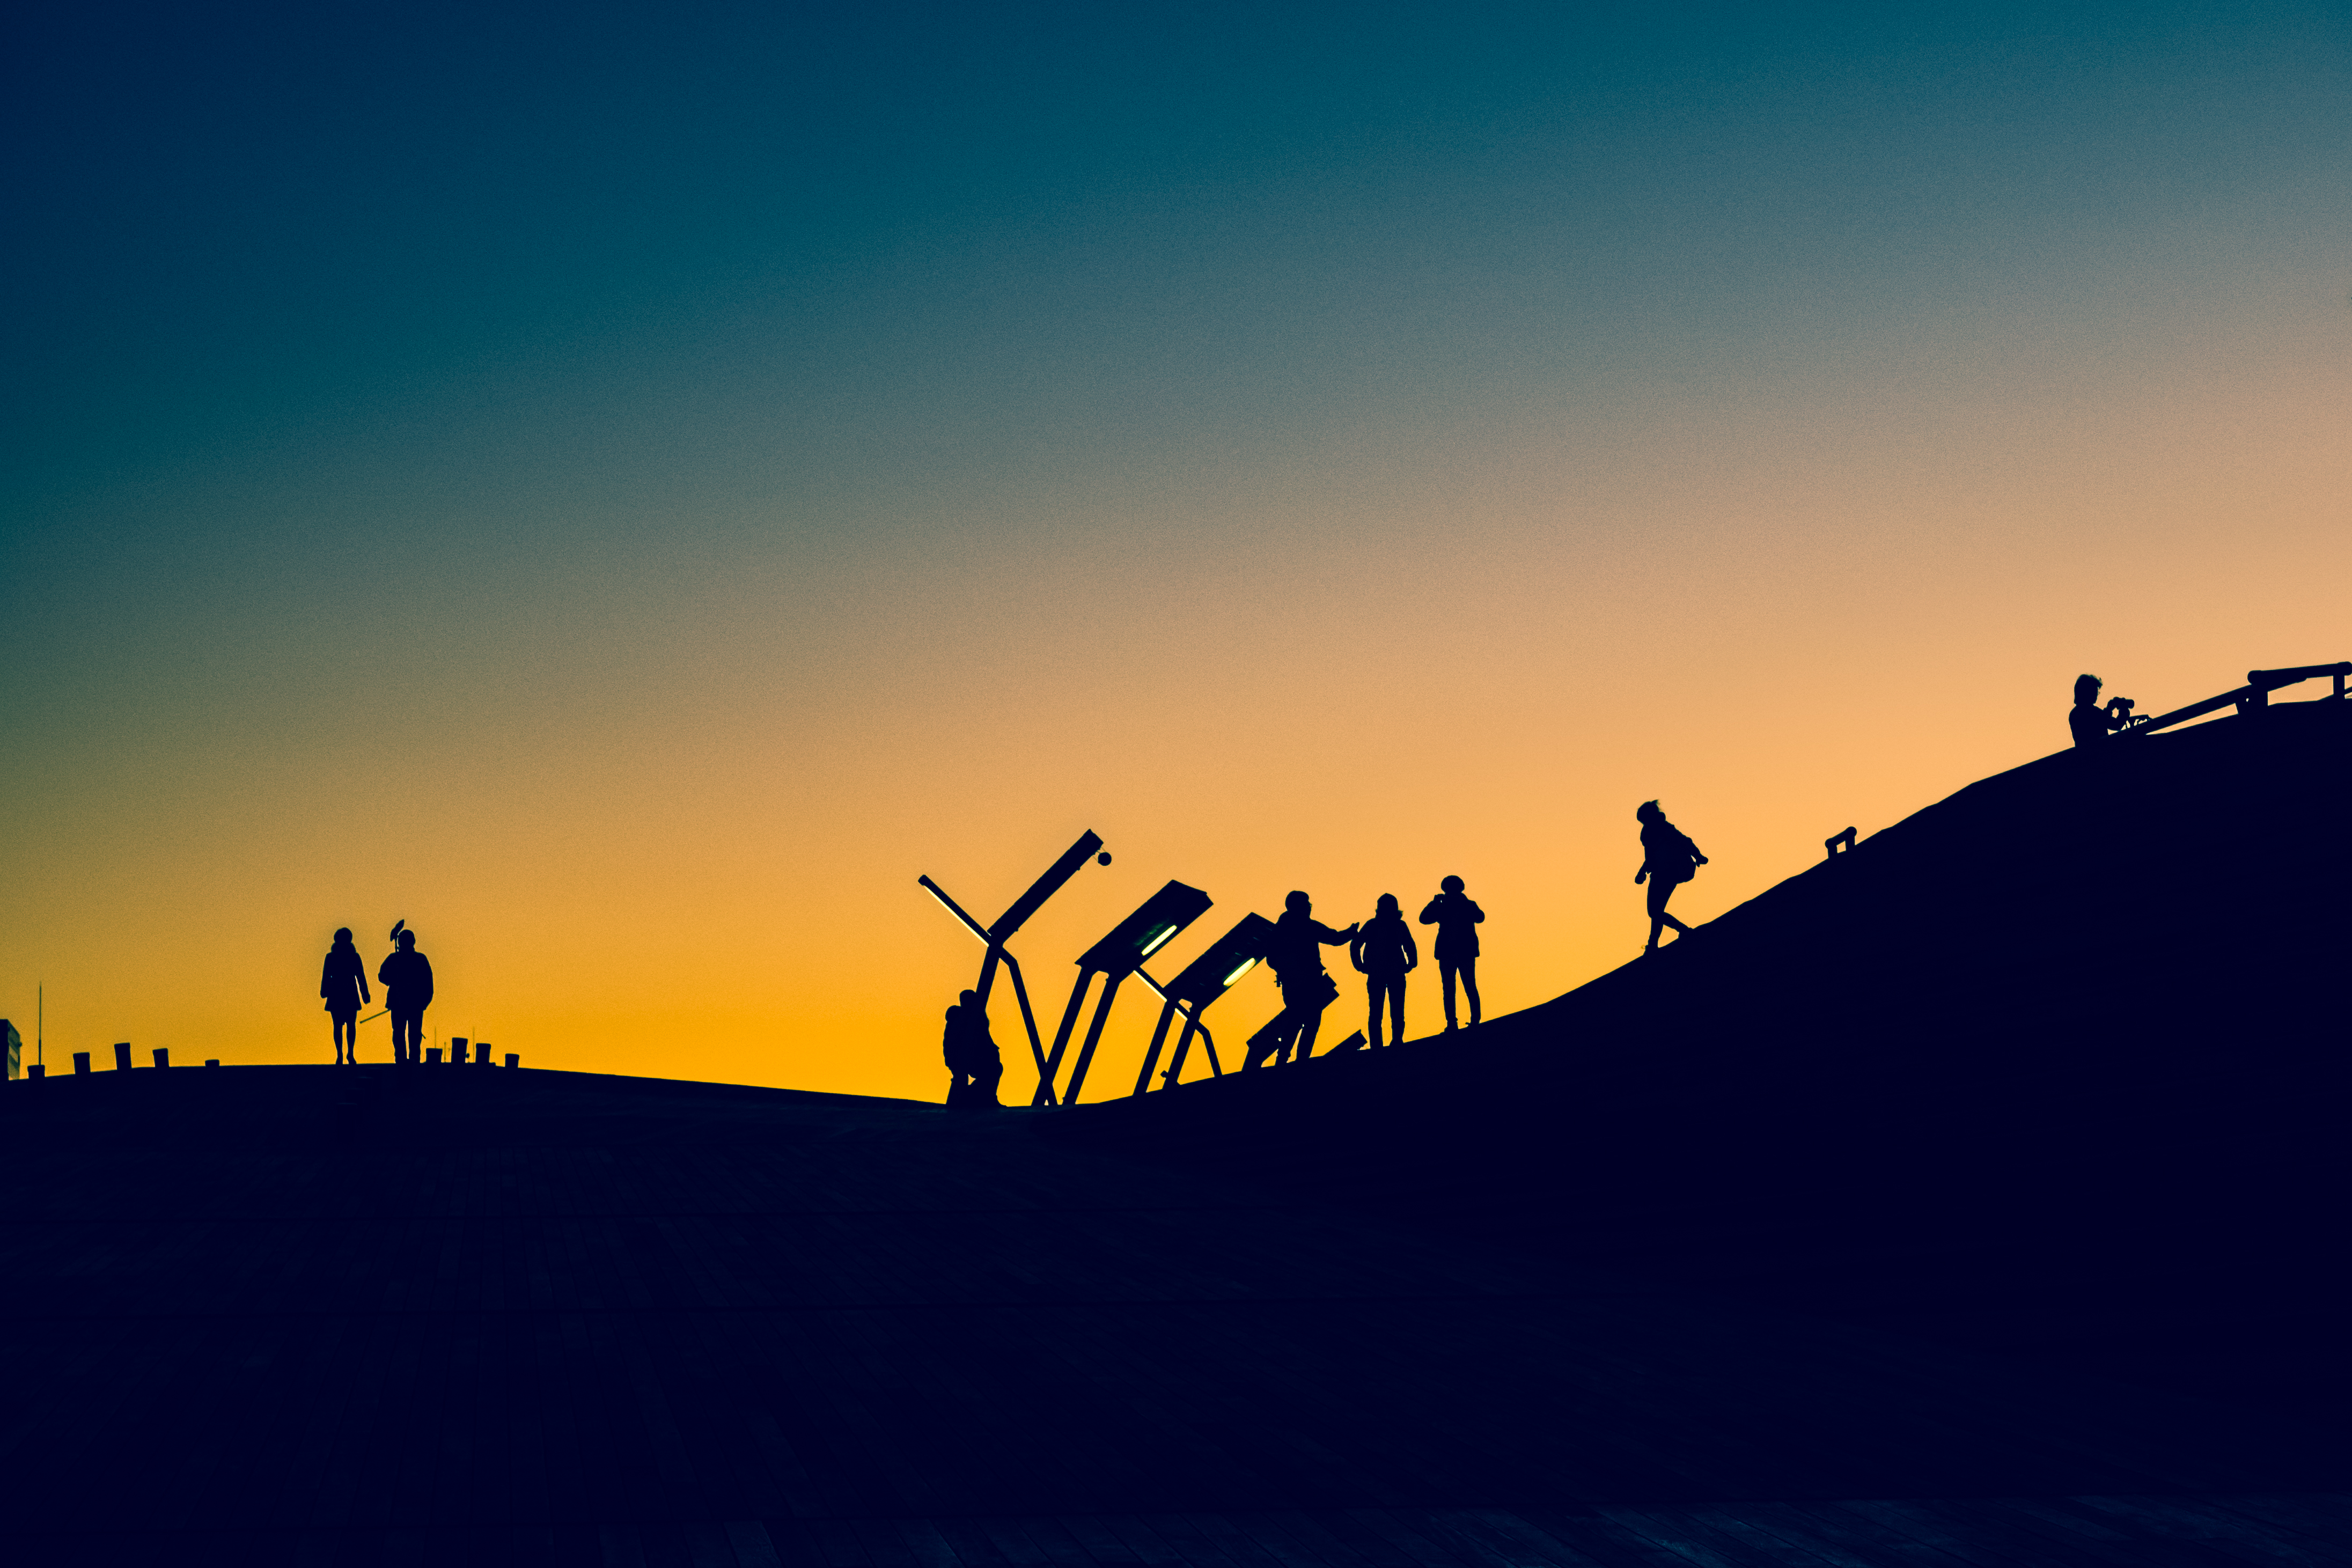
sand, horizon, silhouette, mountain, cloud, sky, sun, sunrise, sunset, sunlight, morning, dawn, dusk, evening, japan, cool image, yokohama, omdem1, sunsettime, osanbashipier, shadowplay, natural environment